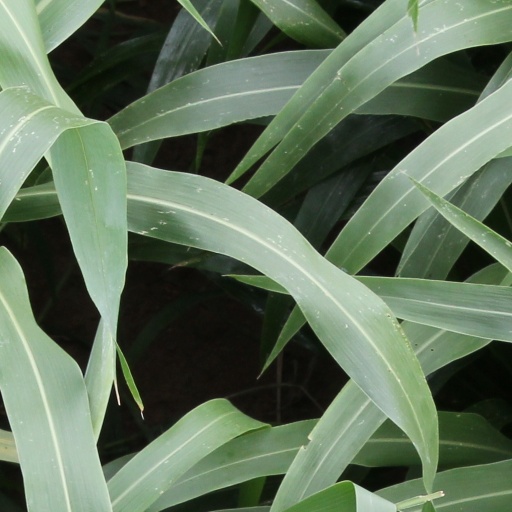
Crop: sorghum